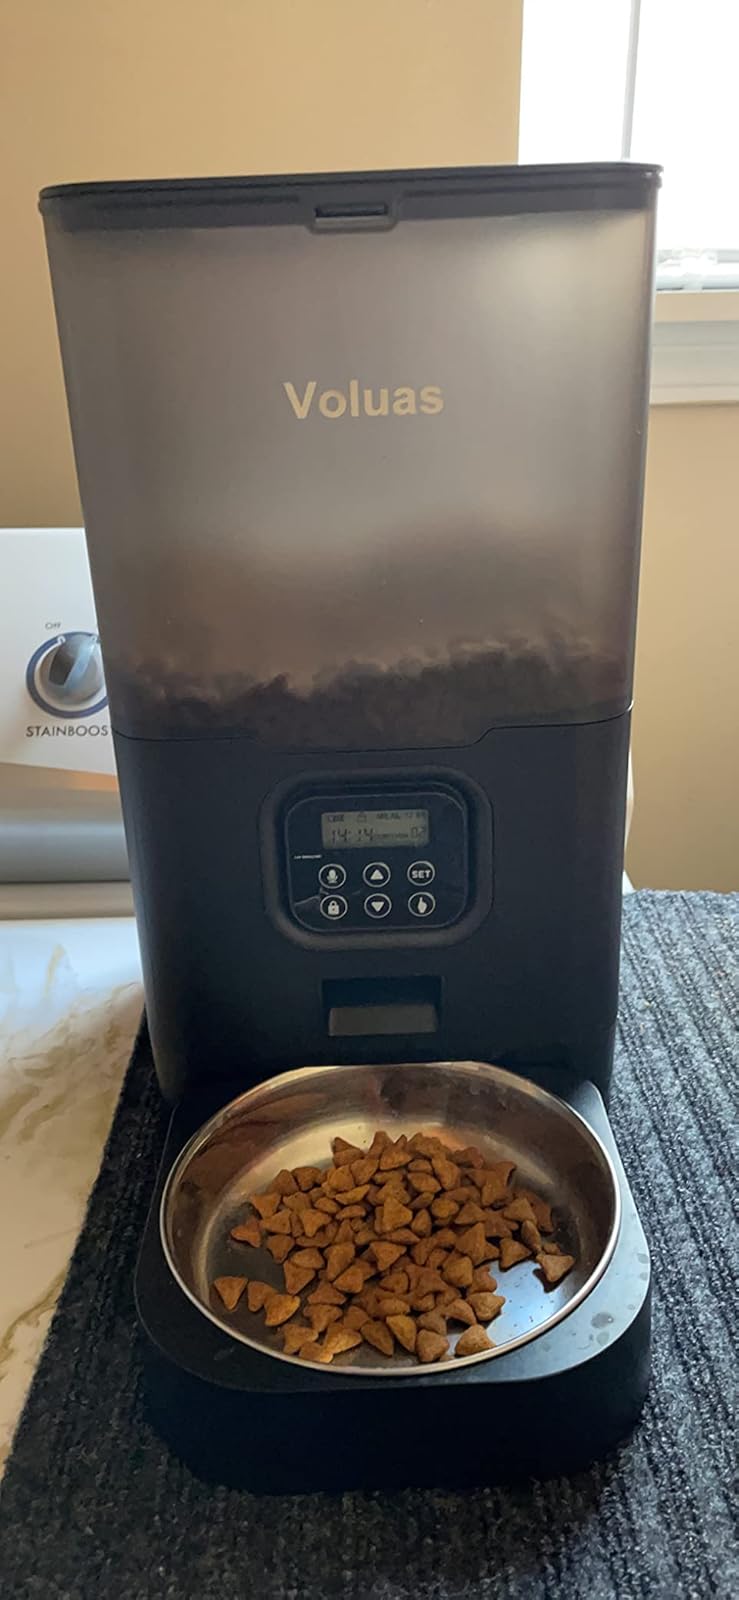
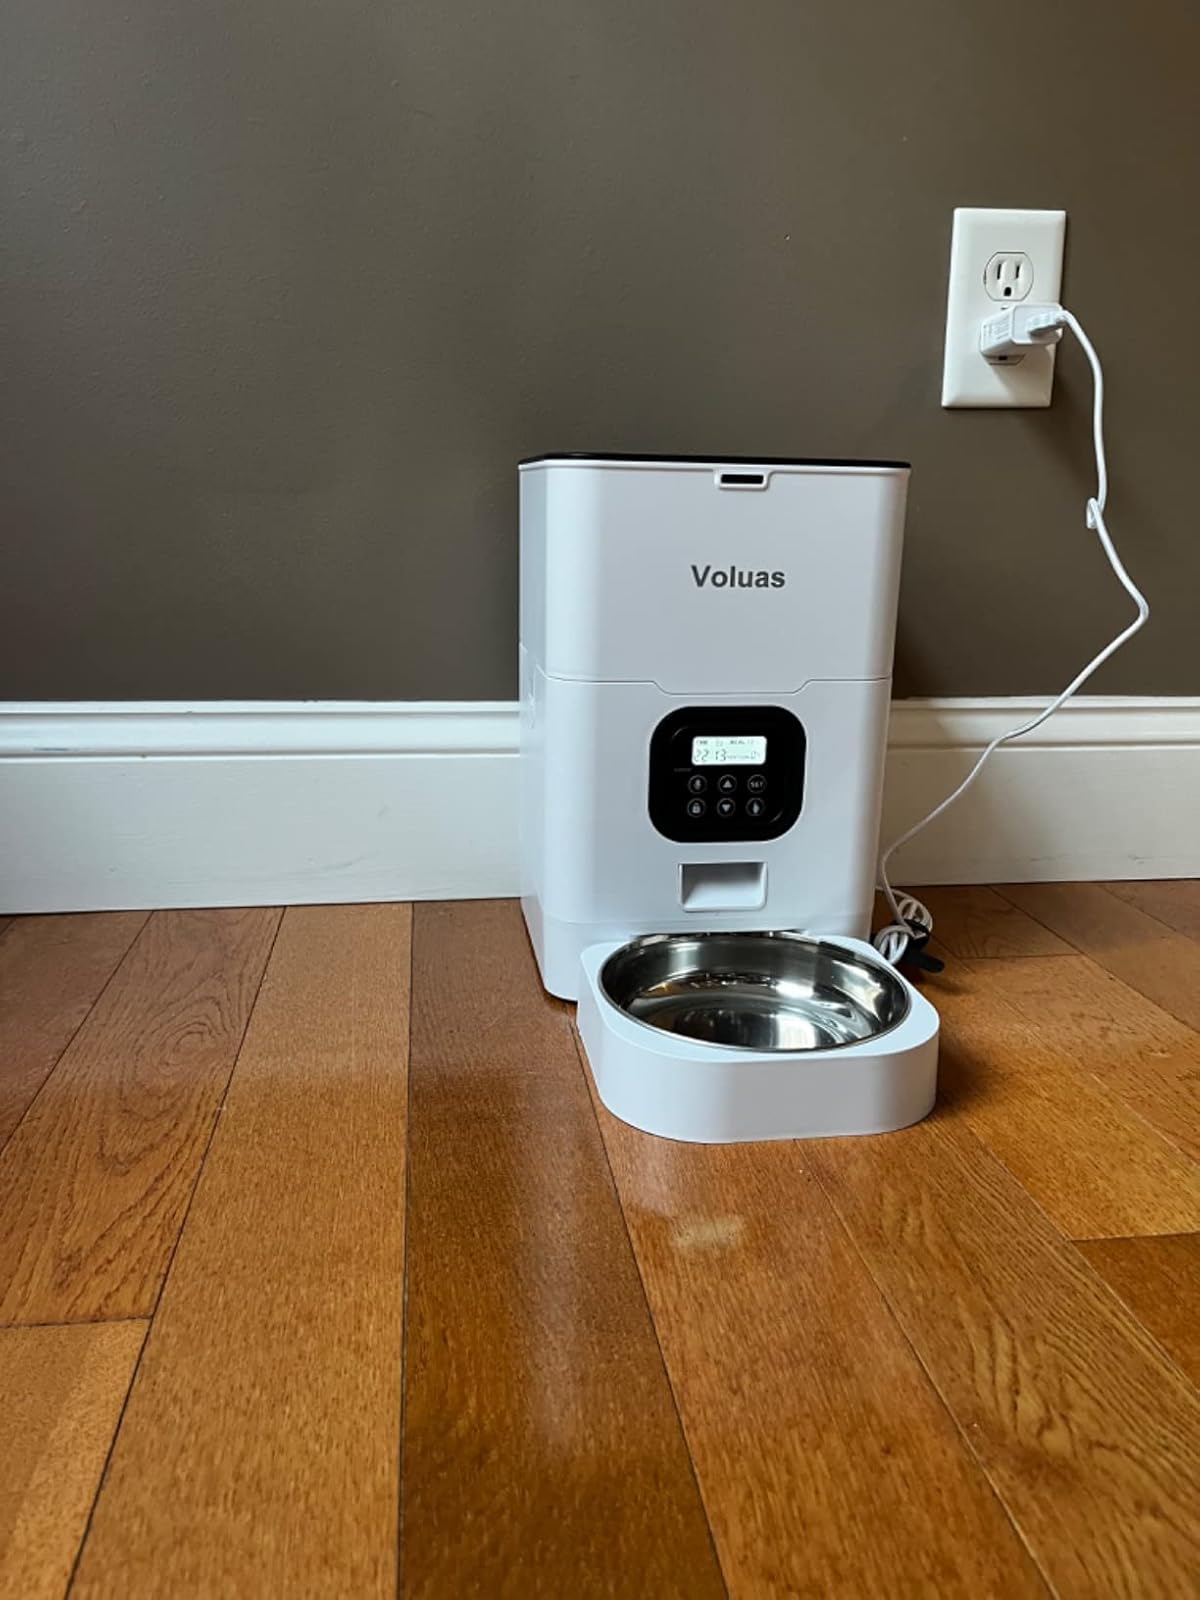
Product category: items_feeder
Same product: no